Chaparral Cars

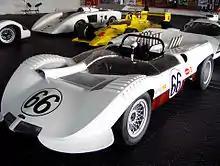
The Chaparral 2A at the 2005 Monterey Historic

In 1957, Hall raced the front-engined Chaparral (retroactively called the "Chaparral 1") through 1962, bought from Troutman and Barnes (like the Scarab, the Chaparral 1 cars were built in California by Troutman and Barnes). Hall and Hap Sharp extensively modified their Chaparral and eventually decided to build their own car. They obtained permission from Troutman and Barnes to use the Chaparral name, which is why all of Hall's cars are called Chaparral 2s.